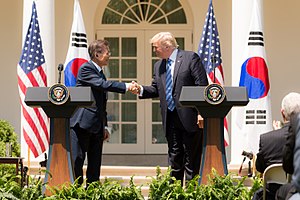
Sydkorea / Politik / Udenrigsrelationer / Forholdet til USA
Præsident Moon Jae-in med USAs præsident Donald Trump i Det Hvide Hus i Washington, D.C. den 30. juni 2017
Republikken Korea, også kaldet Sydkorea, er et land i Asien. Nordkorea er det eneste tilstødende land. Landet ligger på den sydlige del af den koreanske halvø mellem det Japanske Hav og det Gule Hav.